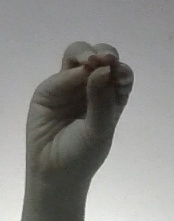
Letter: ha